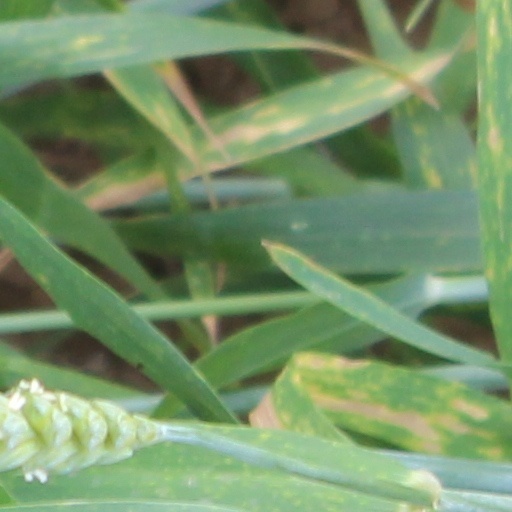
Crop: wheat